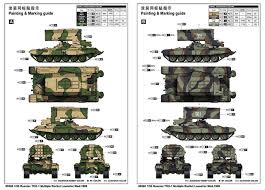
Label: Self Propelled Artillery